Quitaque Creek

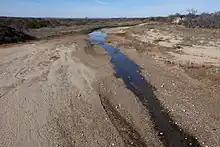
Sandy streambed of Quitaque Creek at FM599 crossing north of Flomot, Texas.

Quitaque Creek is an intermittent stream about long, originating as a shallow draw on the high plains of the Llano Estacado in Floyd County, Texas, and flowing eastward to join the North Pease River in Motley County, Texas.